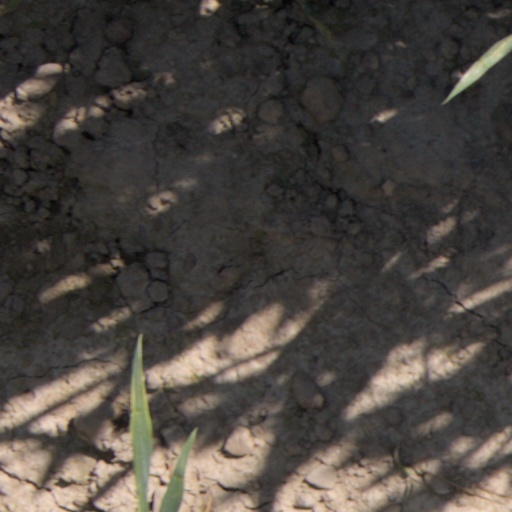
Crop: wheat